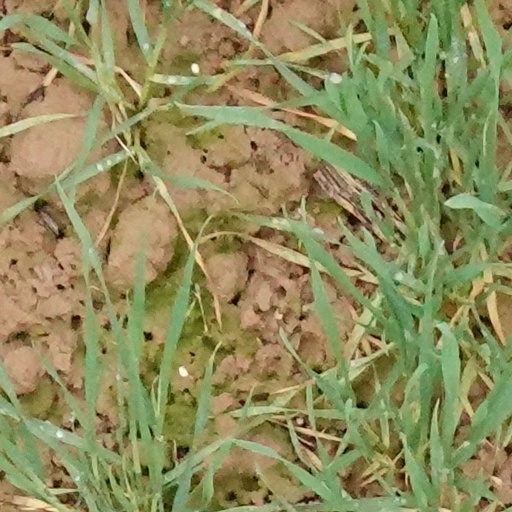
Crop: wheat